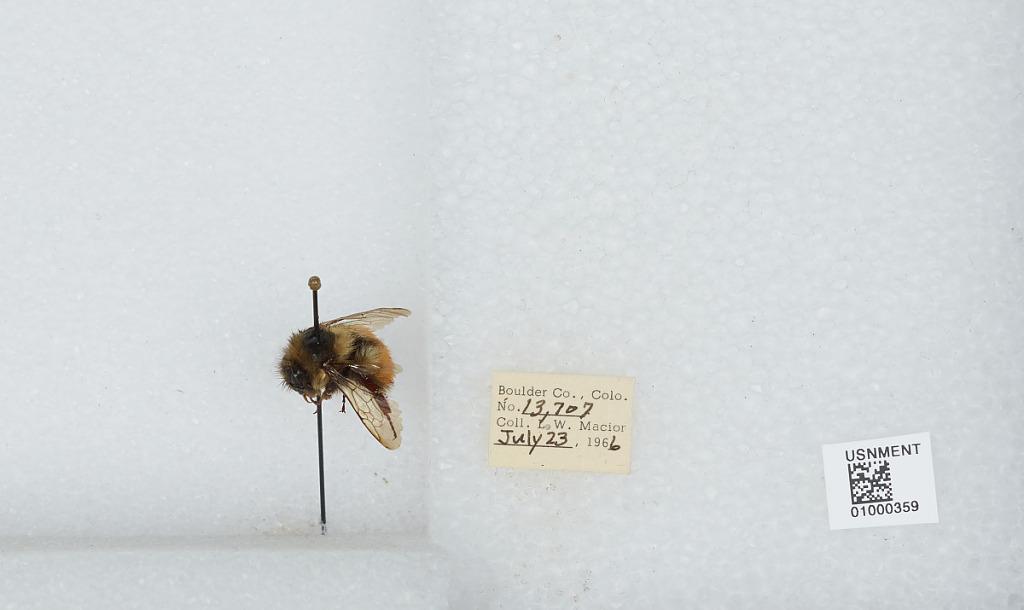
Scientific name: Bombus (Pyrobombus) melanopygus Nylander
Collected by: L. Macior
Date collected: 1966-7-23
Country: United States
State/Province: Colorado
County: Boulder
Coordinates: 40.09, -105.36